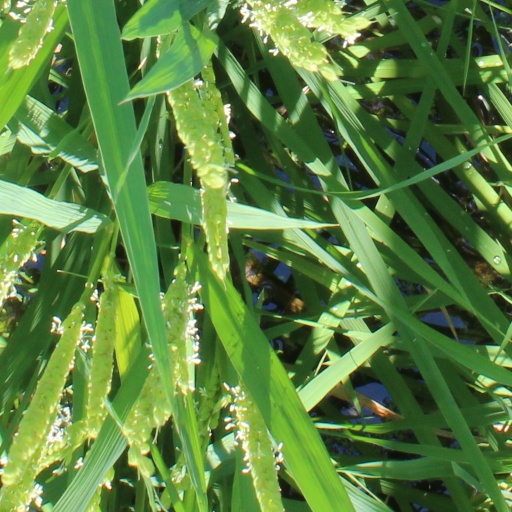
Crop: rice